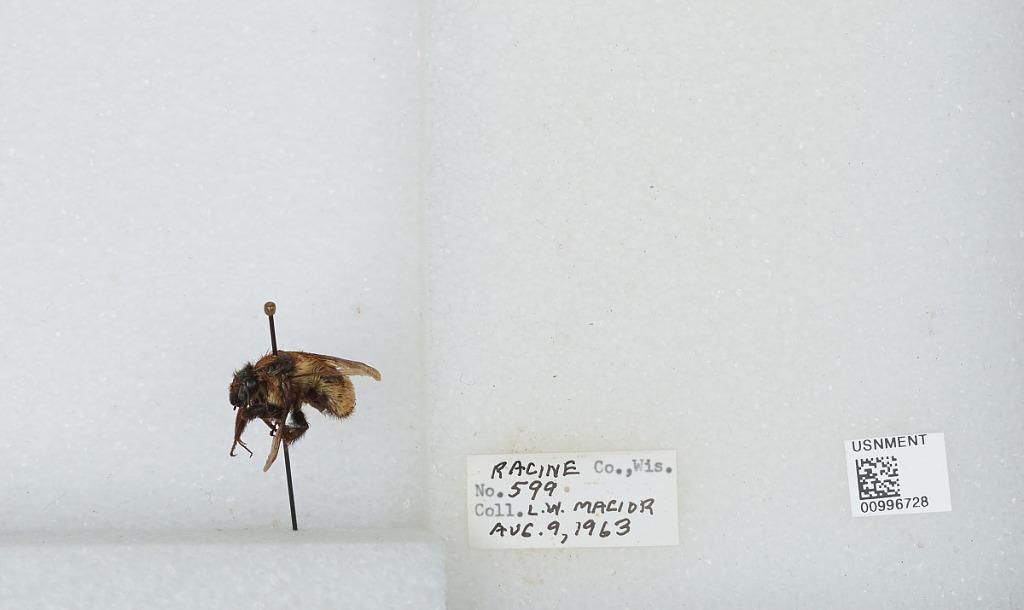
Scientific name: Bombus (Fervidobombus) fervidus fervidus (Fabricius)
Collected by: L. Macior
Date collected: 1963-8-9
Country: United States
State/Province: Wisconsin
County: Racine
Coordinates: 42.78, -87.76